The Trump Organization

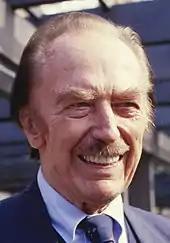
Fred Trump in the 1980s

In August 2018, the Manhattan district attorney (DA) was reported to be considering criminal charges against the organization and two of its senior executives for their accounting of then-Trump personal attorney Michael Cohen's hush money payment to Stormy Daniels.